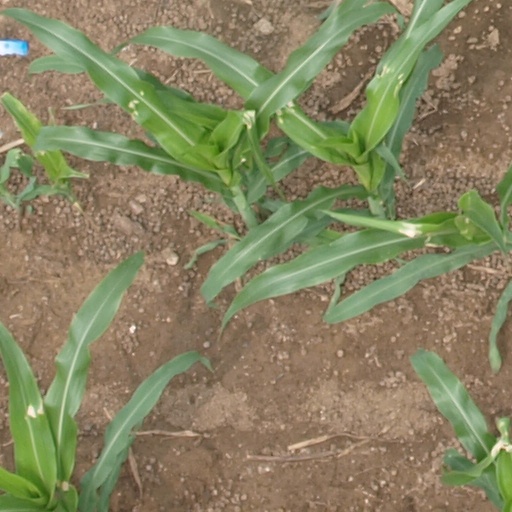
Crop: maize; corn